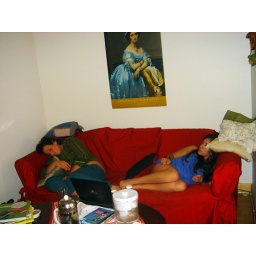
sleepy girls got to my house early in the morning